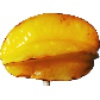
Label: Carambula 1